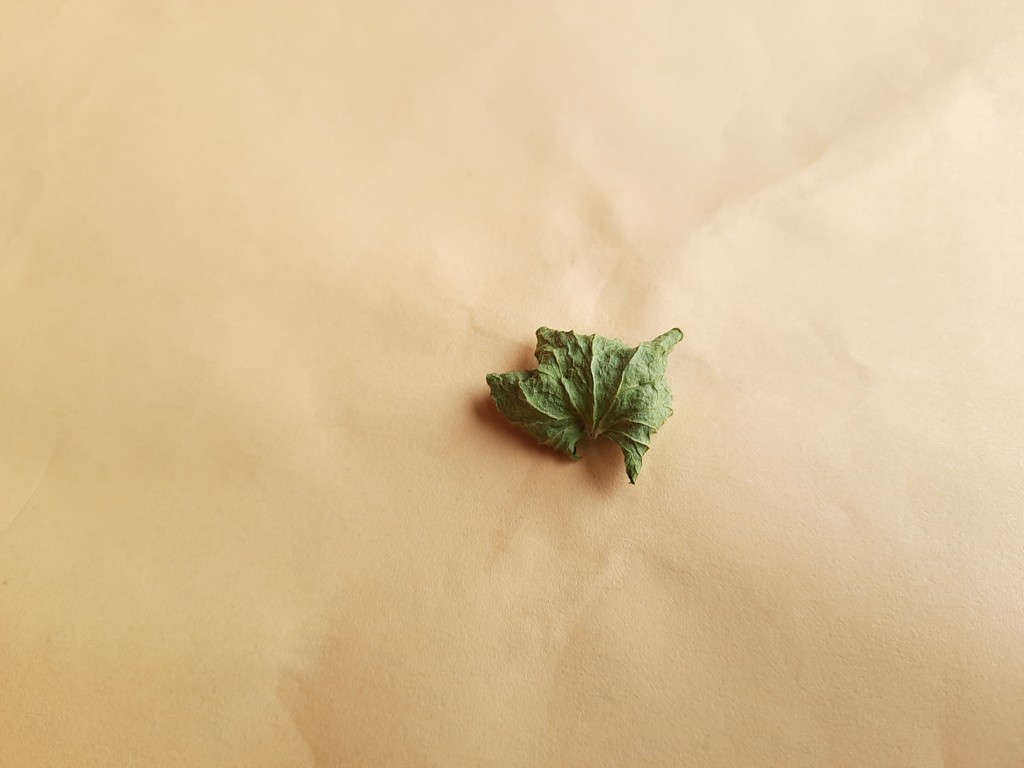
Label: Dried